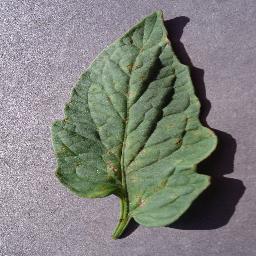
Label: Tomato___Target_Spot